Sandu Florea

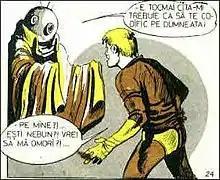
Scene from "Galbar" (1973)

Born in Ghelari, Hunedoara County, Sandu Florea first became interested in comics while in fifth grade, his first contact with the medium being through a copy of the French youth magazine "Pif Vaillant". This encounter, he recalled in a 2004 interview, left him with "an impression that cannot be erased", and "the wish that I myself could draw such appealing and interesting characters."